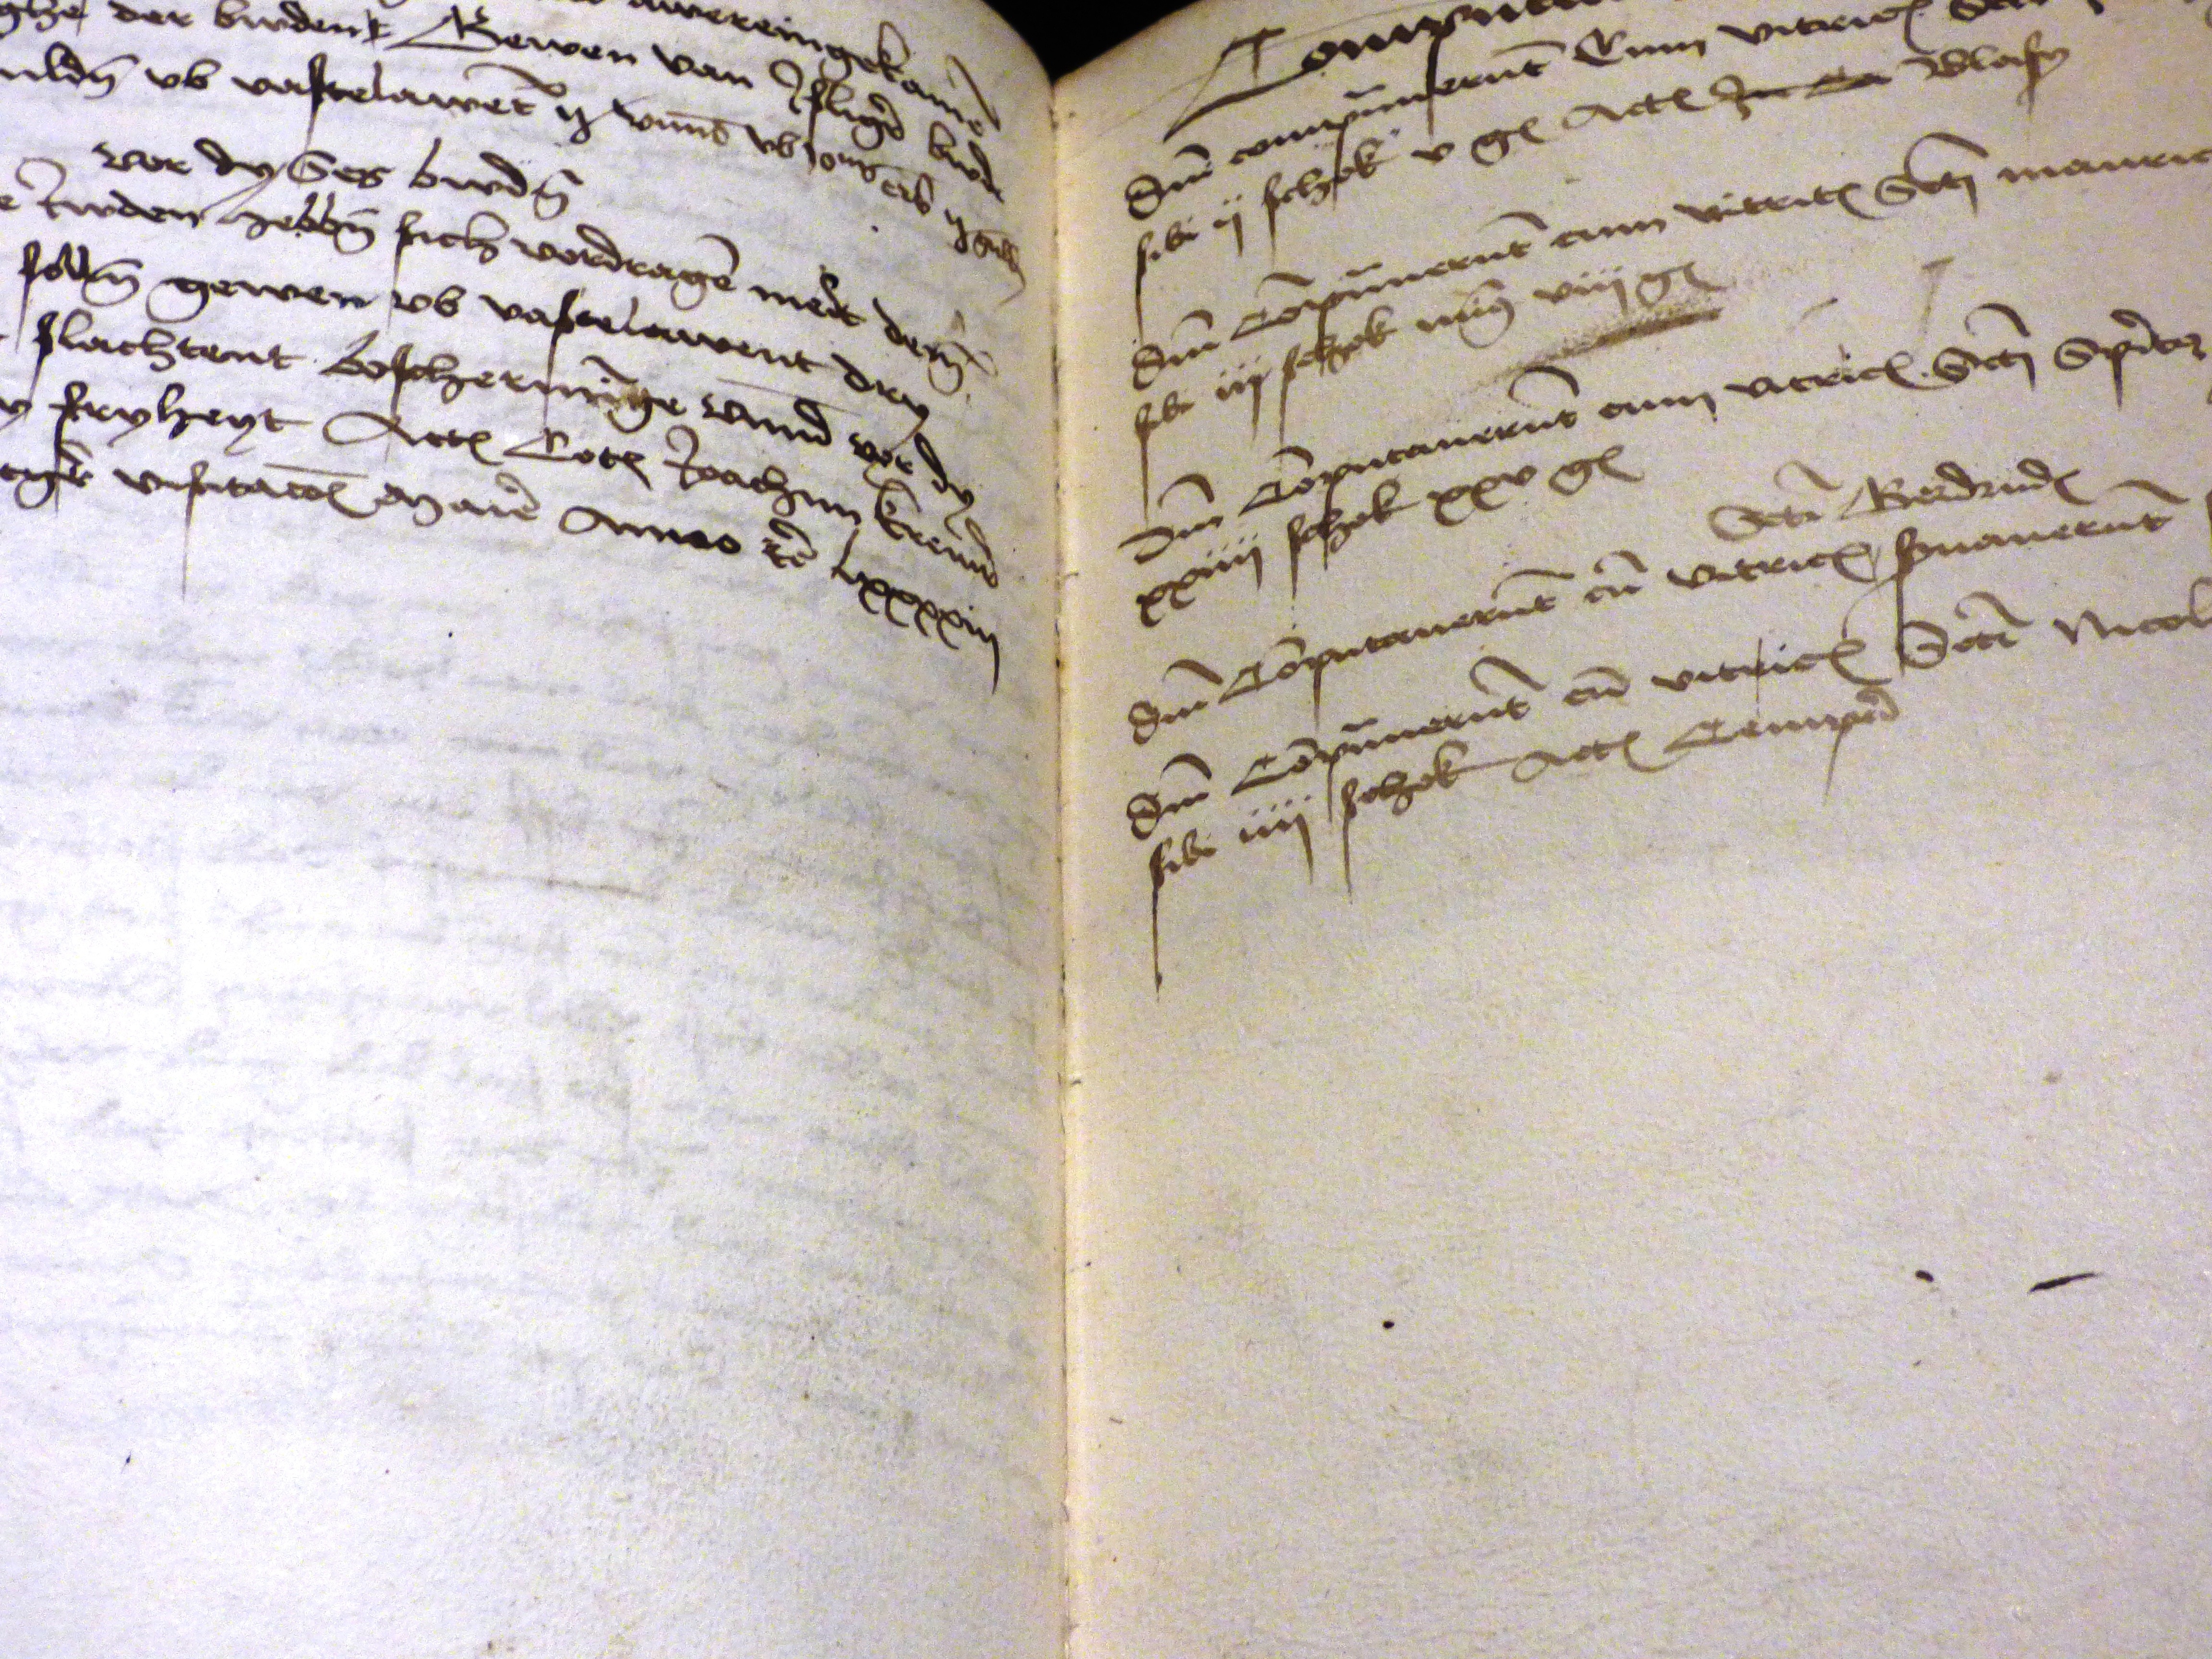
writing, line, print, paper, gothic, parchment, font, art, sketch, drawing, text, handwriting, document, wisdom, knowledge, starodruk